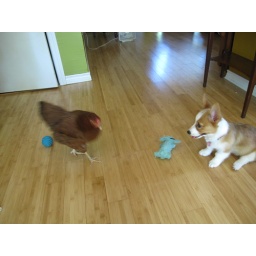
Broody BB catches some AC and Pocket wonders why there's a chicken in the house